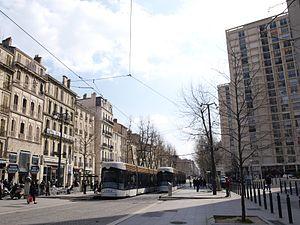
La Régie des transports métropolitains est un opérateur de transports en commun de La Métropole Mobilité.